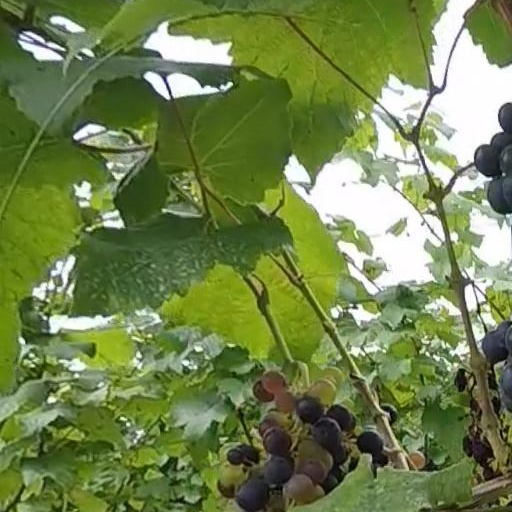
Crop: grape